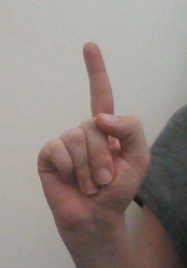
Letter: bb